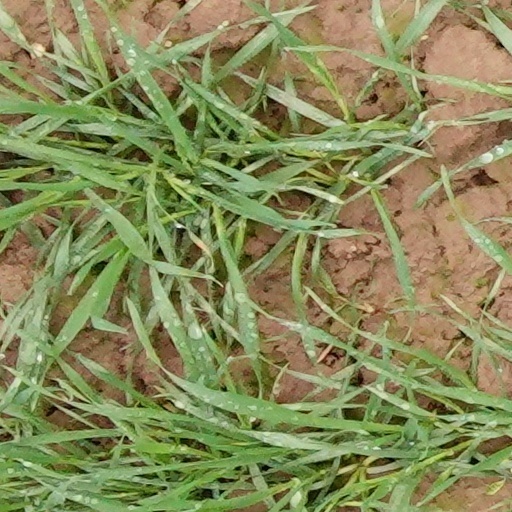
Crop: wheat